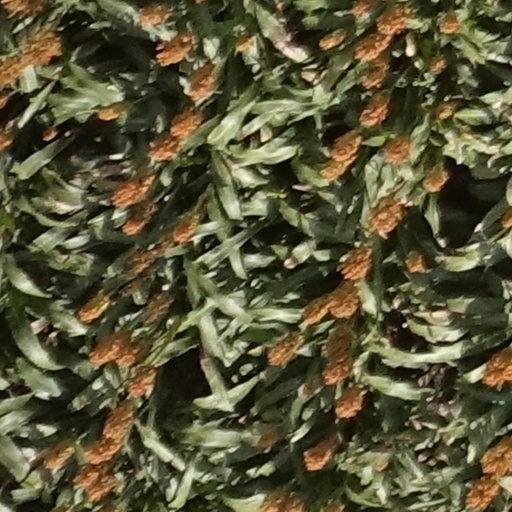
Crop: sorghum